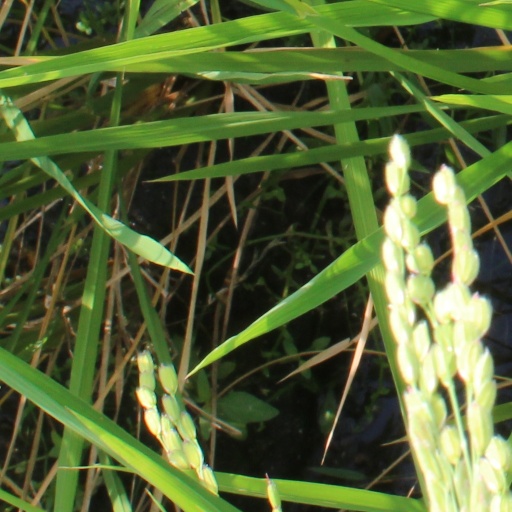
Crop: rice